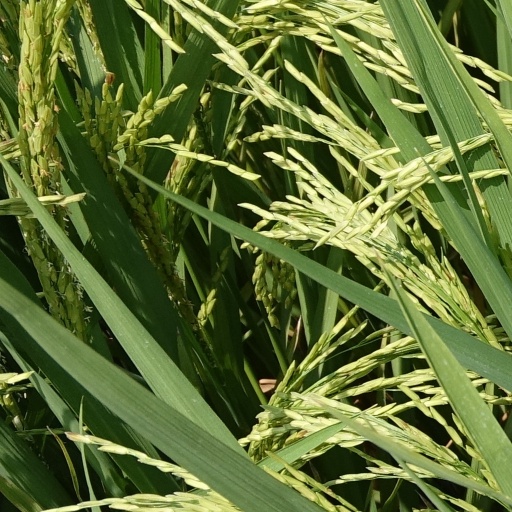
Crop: rice